Göttingen

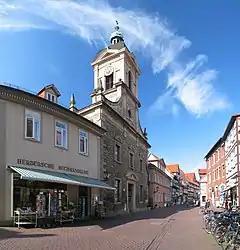
St. Michael Church

After the Middle Ages, the area of Göttingen was part of the archbishopric of Mainz, and most of the population were Roman Catholic. Starting in 1528, the teachings of church reformer Martin Luther became more and more popular in the city. In 1529 the first Protestant sermon was preached in the Paulinerkirche, a former Dominican monastery church. For many centuries, nearly all of the population of the city were Lutherans. As of today, the area of Göttingen is part of the Lutheran Church of Hanover. Apart from this state church, there are several other Protestant churches in Göttingen, known as "Freikirchen". In 1746, Catholic services in Göttingen were resumed, at first only for the students of the new university, but a year later for all citizens who wished to attend. However, it was not until 1787 that the first Catholic church since the Reformation, St. Michael's, was built. In 1929 a second Catholic church, St. Paul's, was erected. Today, the major religions are Lutheran and Catholicism. In addition, there has been a Baptist congregation since 1894, a Mennonite congregation since 1946, as well as a congregation of the Church of Jesus Christ of Latter-day Saints.